Calogero Vizzini

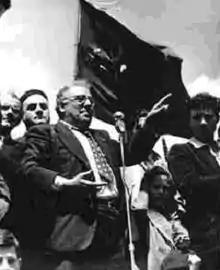
Girolamo Li Causi addressing a commemorative meeting in Portella della Ginestra.

Vizzini, a staunch anti-Communist who opposed the fight for the land of Sicilian peasants, organised his own peasant cooperatives in his area during both post-war periods, through which he deflected the appeal of the left-wing parties, maintained his hold over the peasants, and guaranteed his own continued access to the land. He was in a fierce dispute over the lease of the large estate Miccichè of the Trabia family in Palermo, with a peasant cooperative headed by Michele Pantaleone who had founded the Italian Socialist Party ("Partito Socialista Italiano" – PSI) in Villalba. Vizzini had tried hard to persuade Pantaleone to marry his niece, but failed. Pantaleone used his leverage with the left-wing press. In return, Don Calò arranged for the crops on the Pantaleone family's land to be vandalized. There was even a failed attempt on Pantaleone's life.